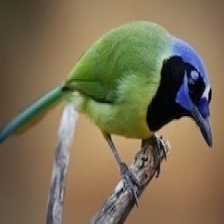
Species: GREEN JAY
Scientific name: CYANOCORAX YNCAS
ImageNet parent category: jay